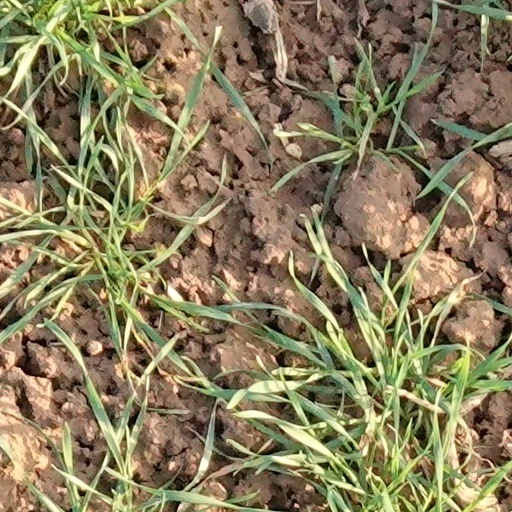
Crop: wheat